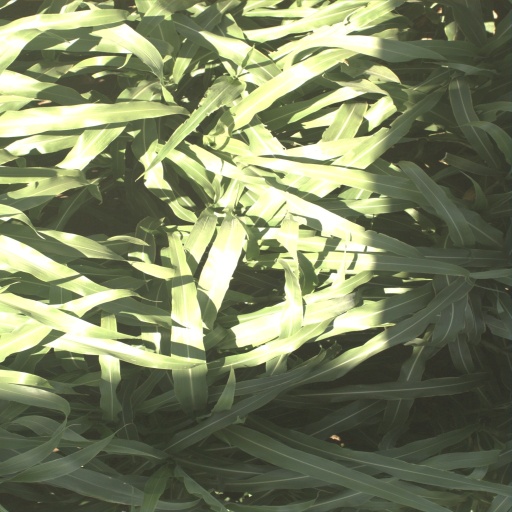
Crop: sorghum